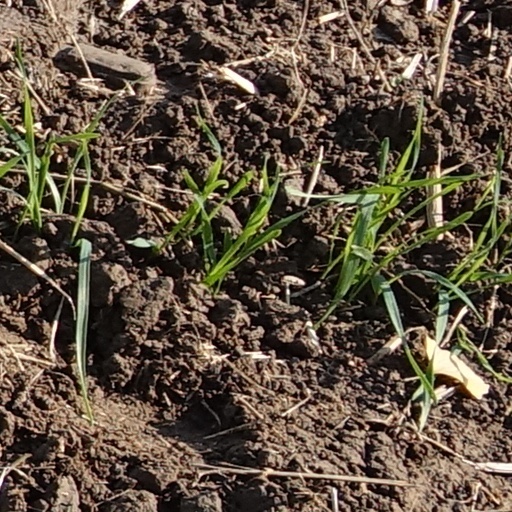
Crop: wheat